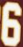
Number: 6